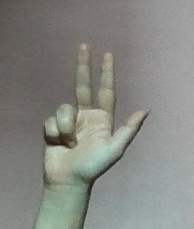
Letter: al